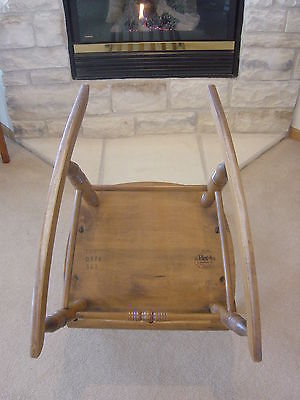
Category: chair